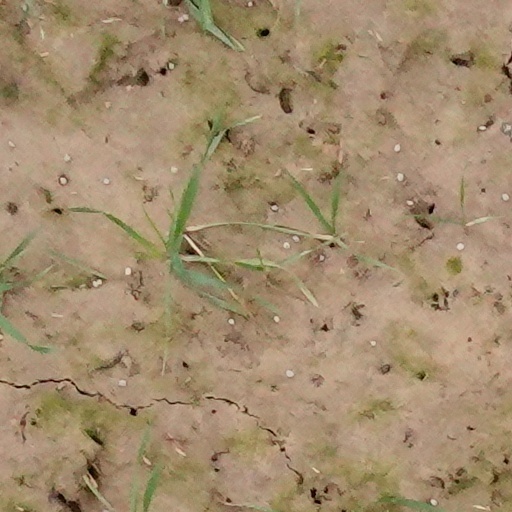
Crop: wheat